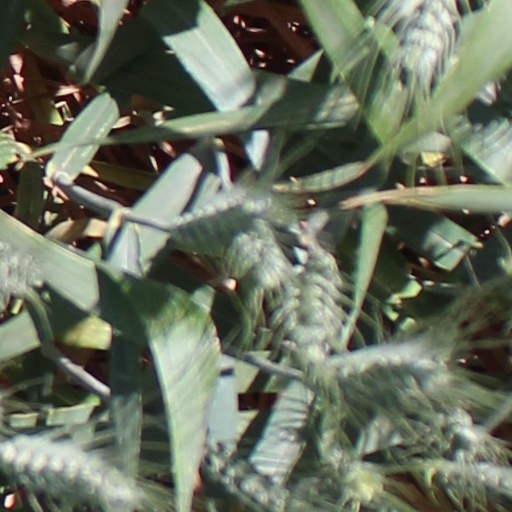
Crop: wheat